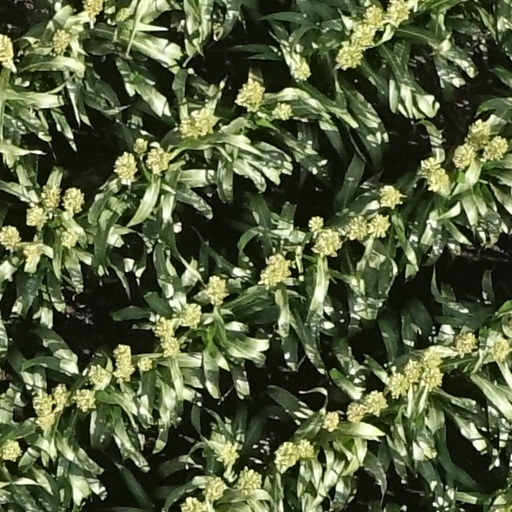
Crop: sorghum